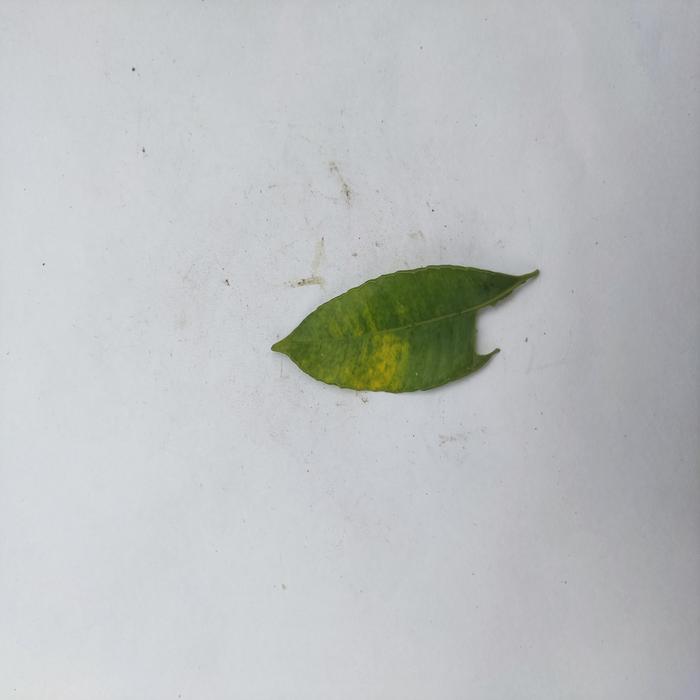
Crop: Hog Plum
Leaf condition: Anthracnose